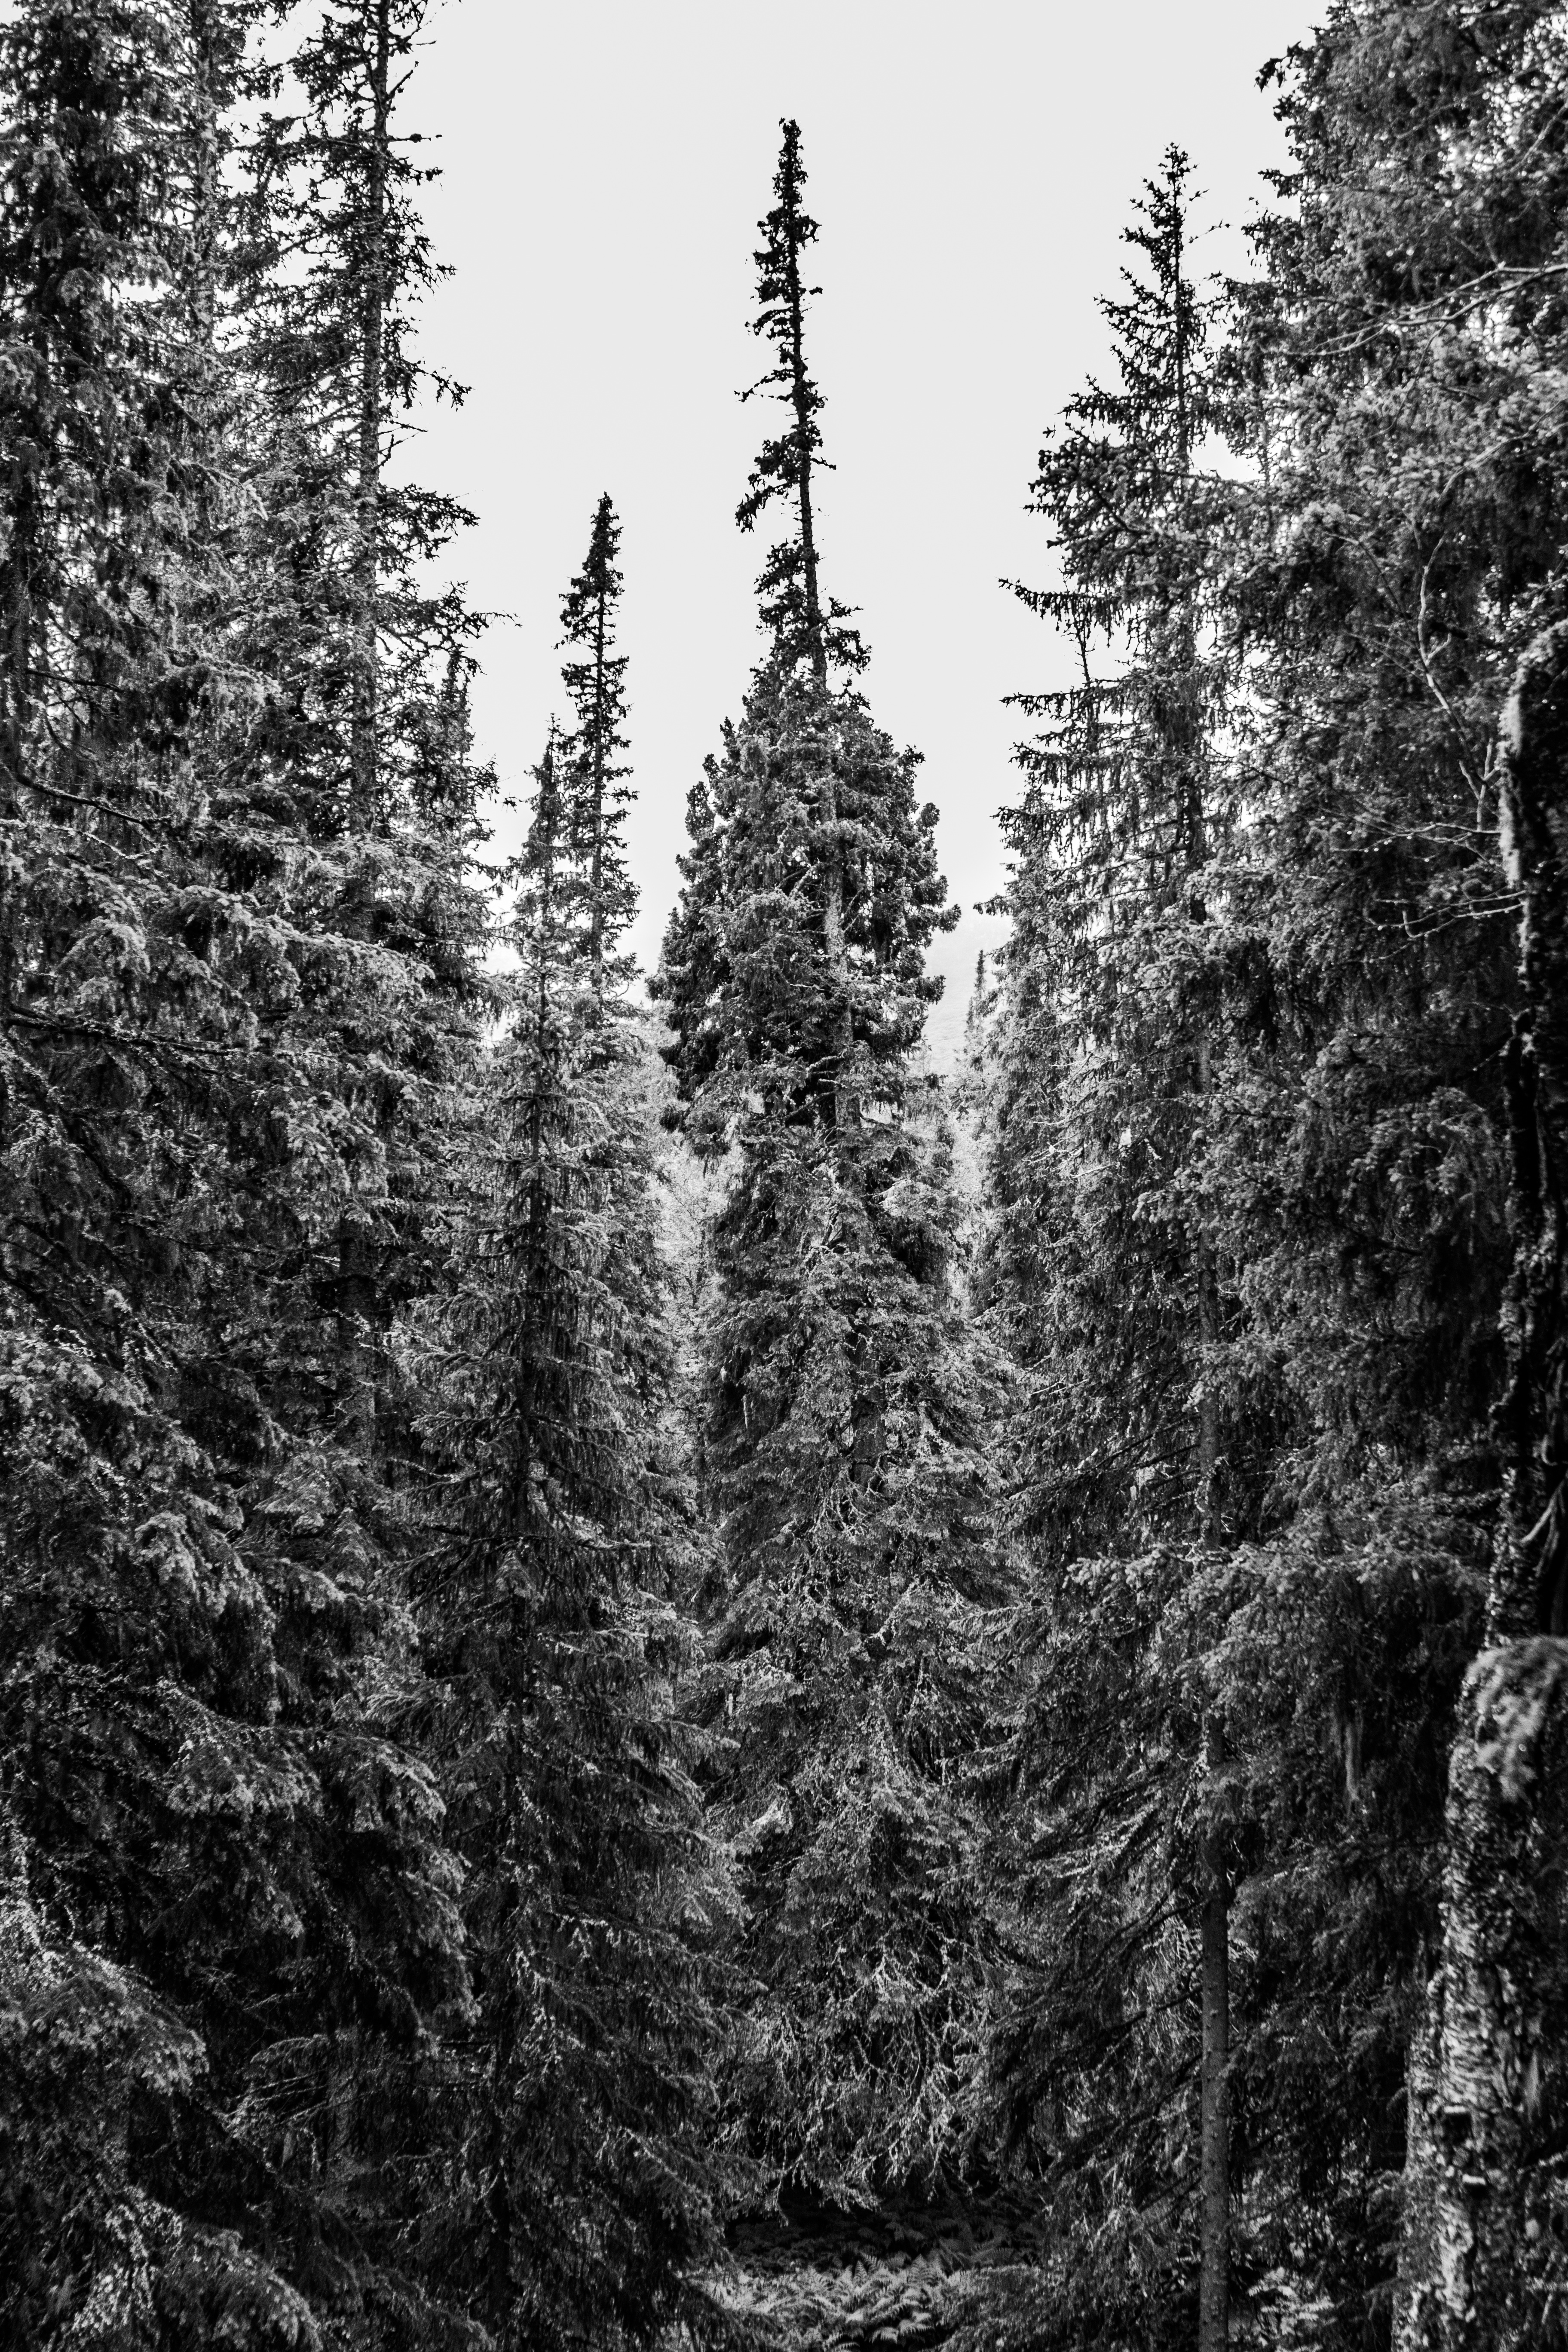
tree, nature, forest, wilderness, branch, snow, winter, black and white, plant, leaf, frost, monochrome, fir, season, conifer, spruce, woodland, habitat, larch, ecosystem, biome, monochrome photography, natural environment, woody plant, temperate coniferous forest, land plant